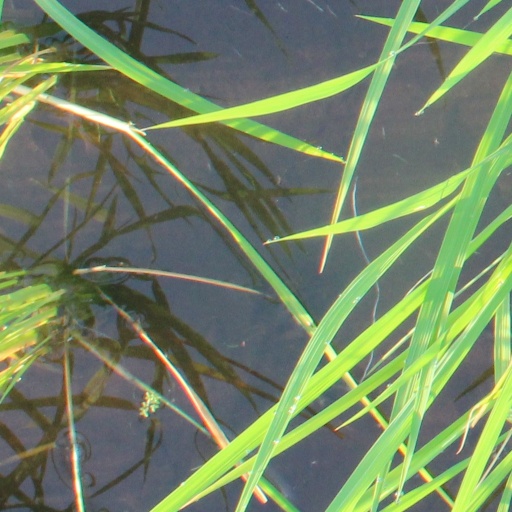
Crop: rice